Unification of Italy

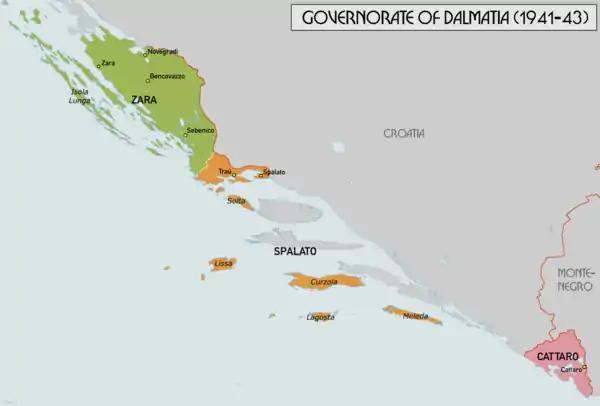
Map of the three Italian provinces of the Governorate of Dalmatia (1941–1943): province of Zara, province of Spalato and province of Cattaro

It can be argued that Italian unification was never truly completed in the 19th century. Even after the Capture of Rome (1871), the final event of the unification of Italy, many ethnic Italian speakers (Trentino-Alto Adigan Italians, Savoyard Italians, Corfiot Italians, Niçard Italians, Swiss Italians, Corsican Italians, Maltese Italians, Istrian Italians and Dalmatian Italians) remained outside the borders of the Kingdom of Italy and this situation created the Italian irredentism.